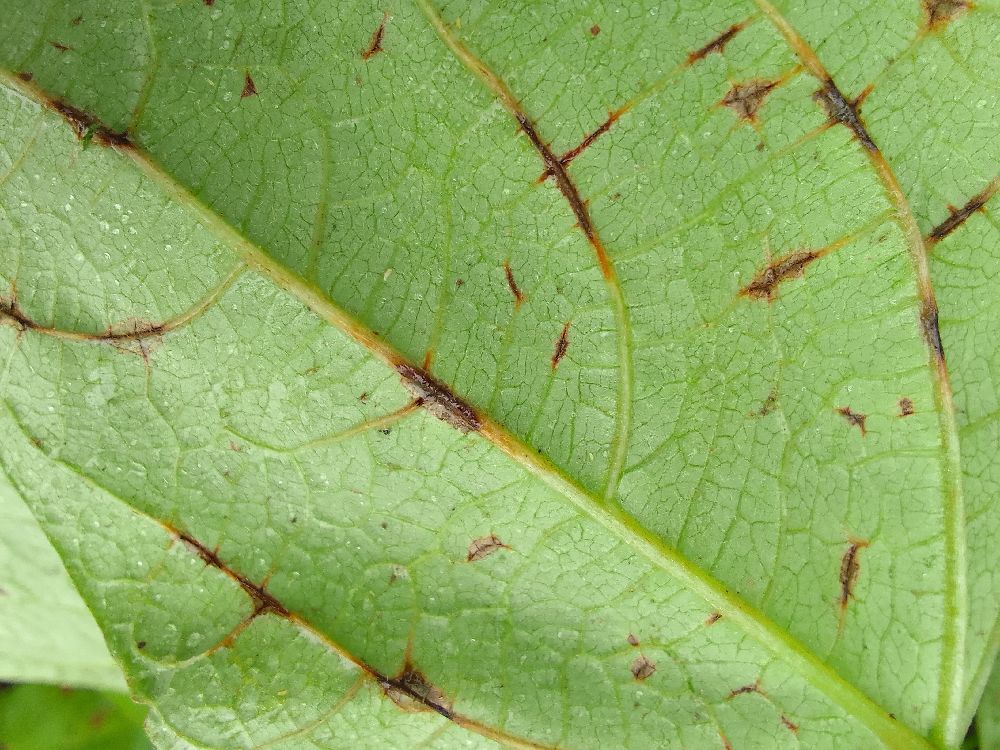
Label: anthracnose